Buffalo Airways

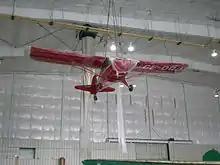
Buffalo School of Aviation's Fleet Canuck

Buffalo's aviation school offers an aircraft maintenance engineer program and several other courses. According to Transport Canada listings, the school has three aircraft: two are single-engine fixed wing airplanes, an Aeronca Champion and a Fleet 80 Canuck, and the third is a Robinson R22 helicopter. The Buffalo website also lists a Bell 206 helicopter and a Beech 90 King Air.